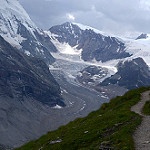
Scene: Outdoor